Steve Flowers

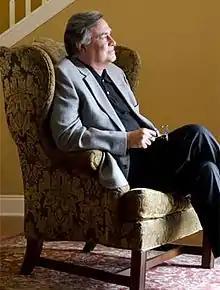
Author Steve Flowers

Steve Flowers is a political columnist, commentator, and historian. Flowers writes a weekly syndicated column, "Inside the Statehouse", which is published in newspapers across the state of Alabama. Flowers is also the author of "Of Goats and Governors: Six Decades of Colorful Alabama Political Stories", which was published by New South Books in 2015.